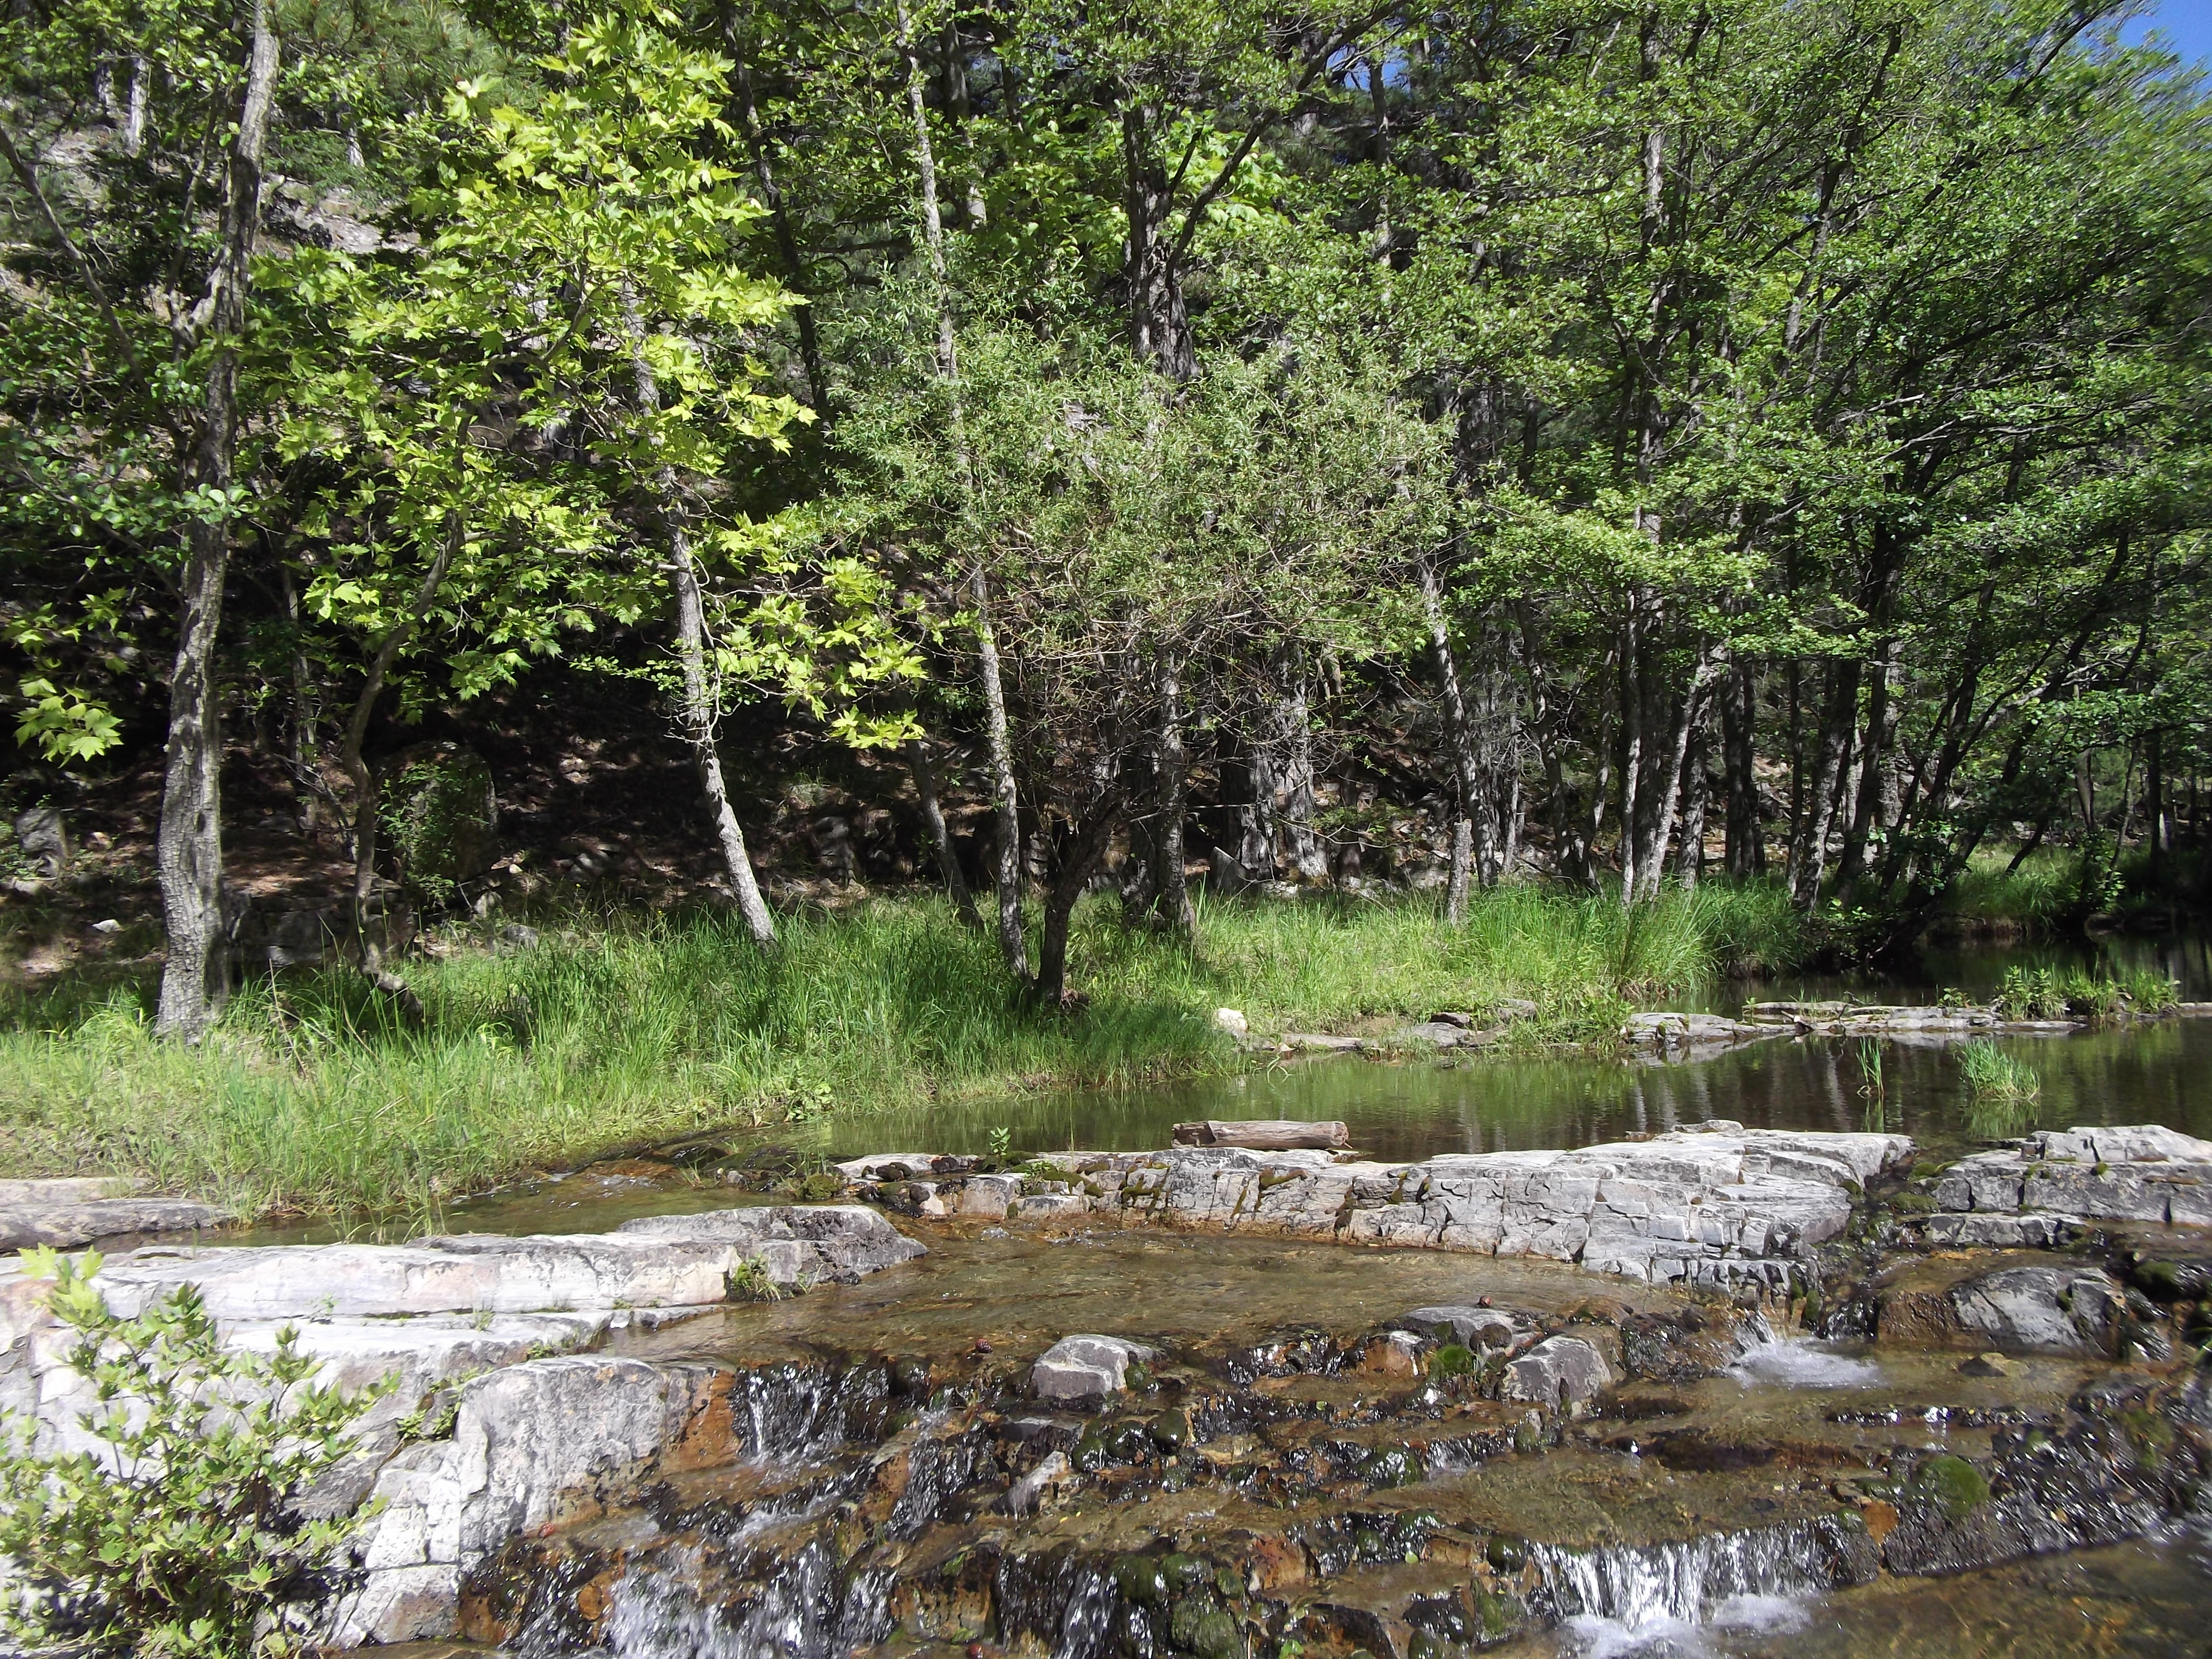
tree, forest, creek, wilderness, river, pond, stream, body of water, trees, wetland, woodland, habitat, ecosystem, watercourse, natural environment, mount ida